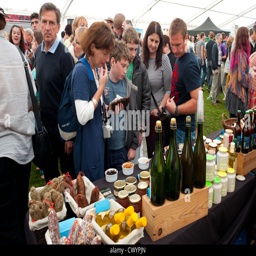
preserves on sale during festival